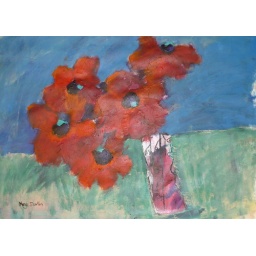
flowers over the fence